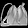
Label: Bag